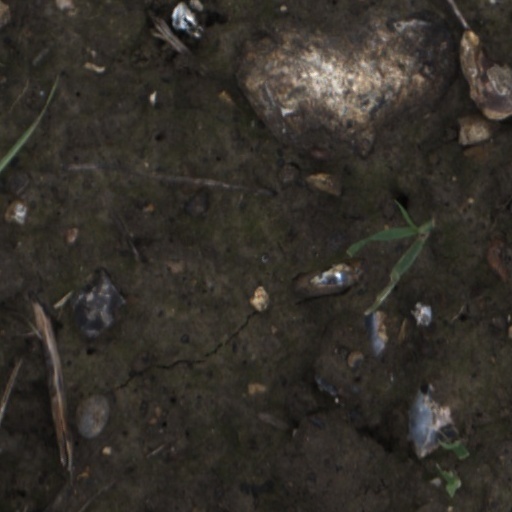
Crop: wheat